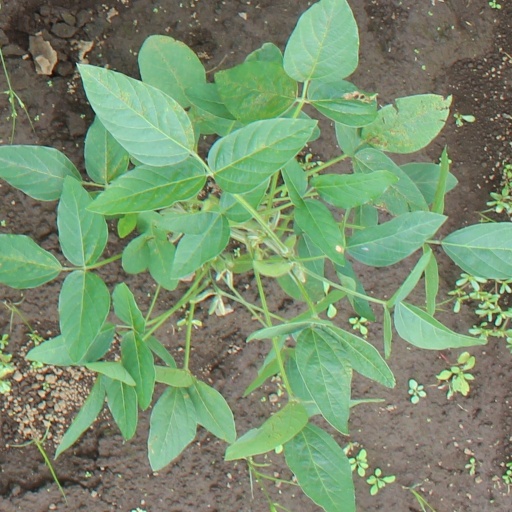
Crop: soybean